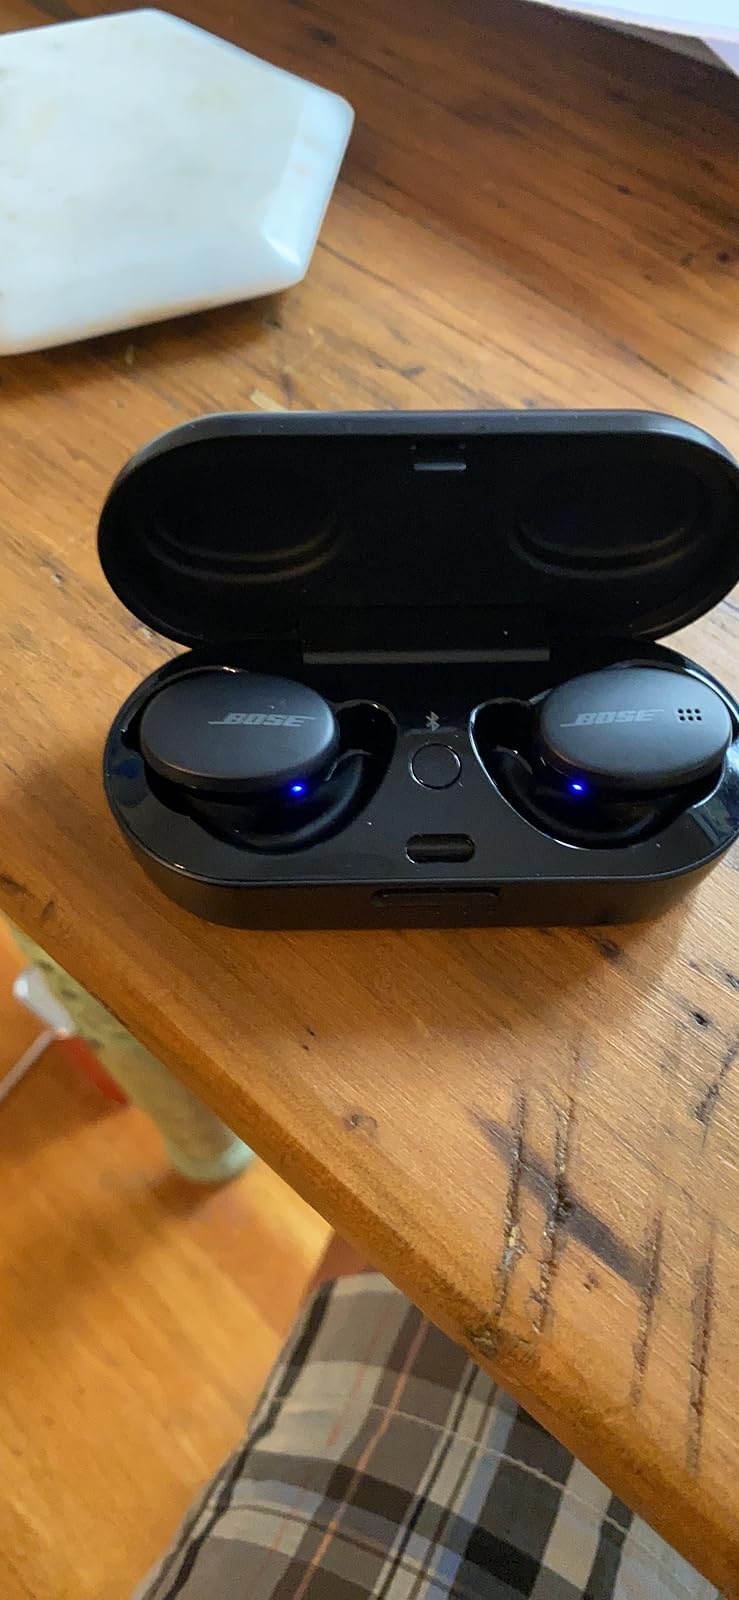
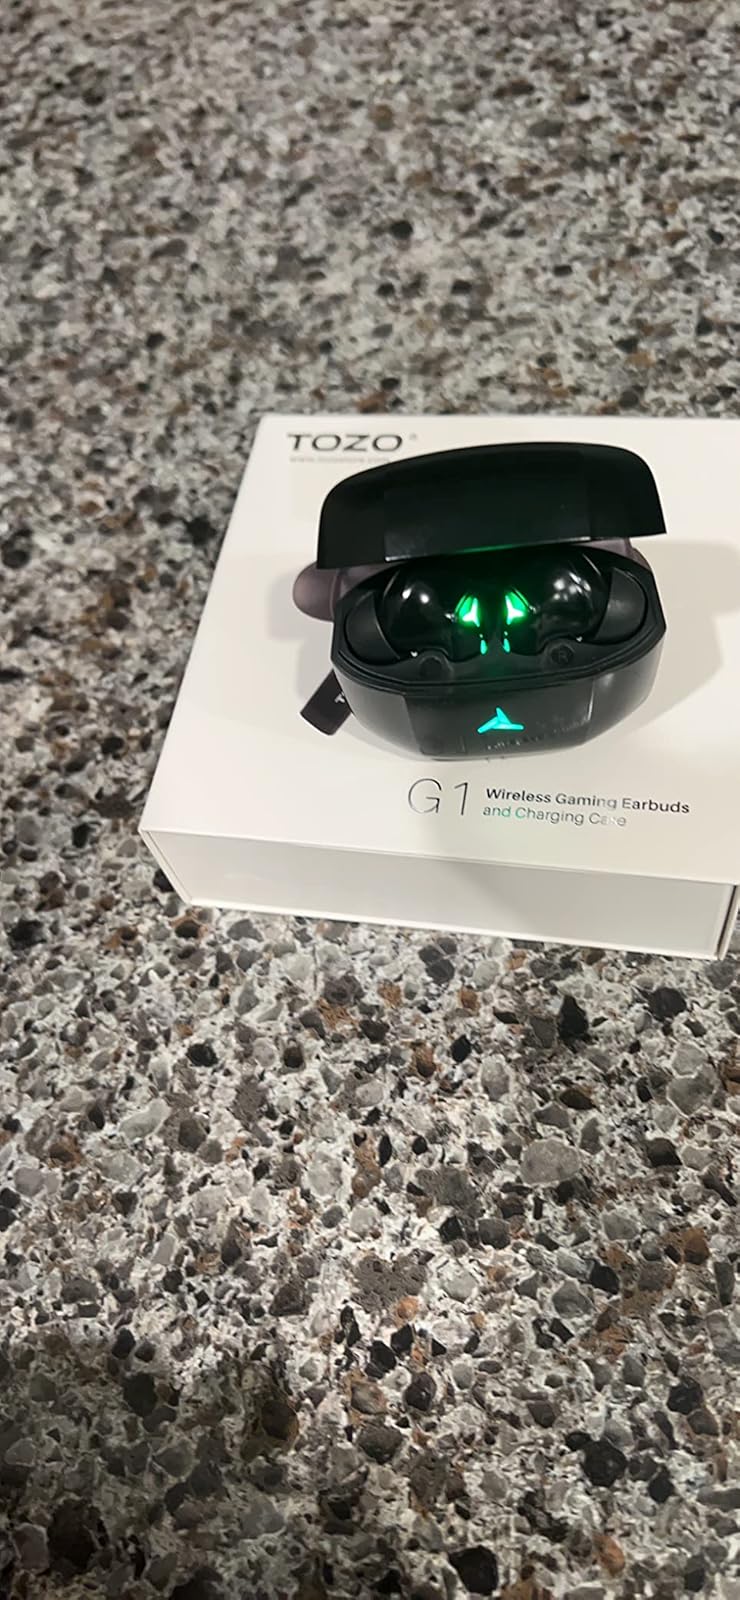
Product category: earbuds
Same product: no